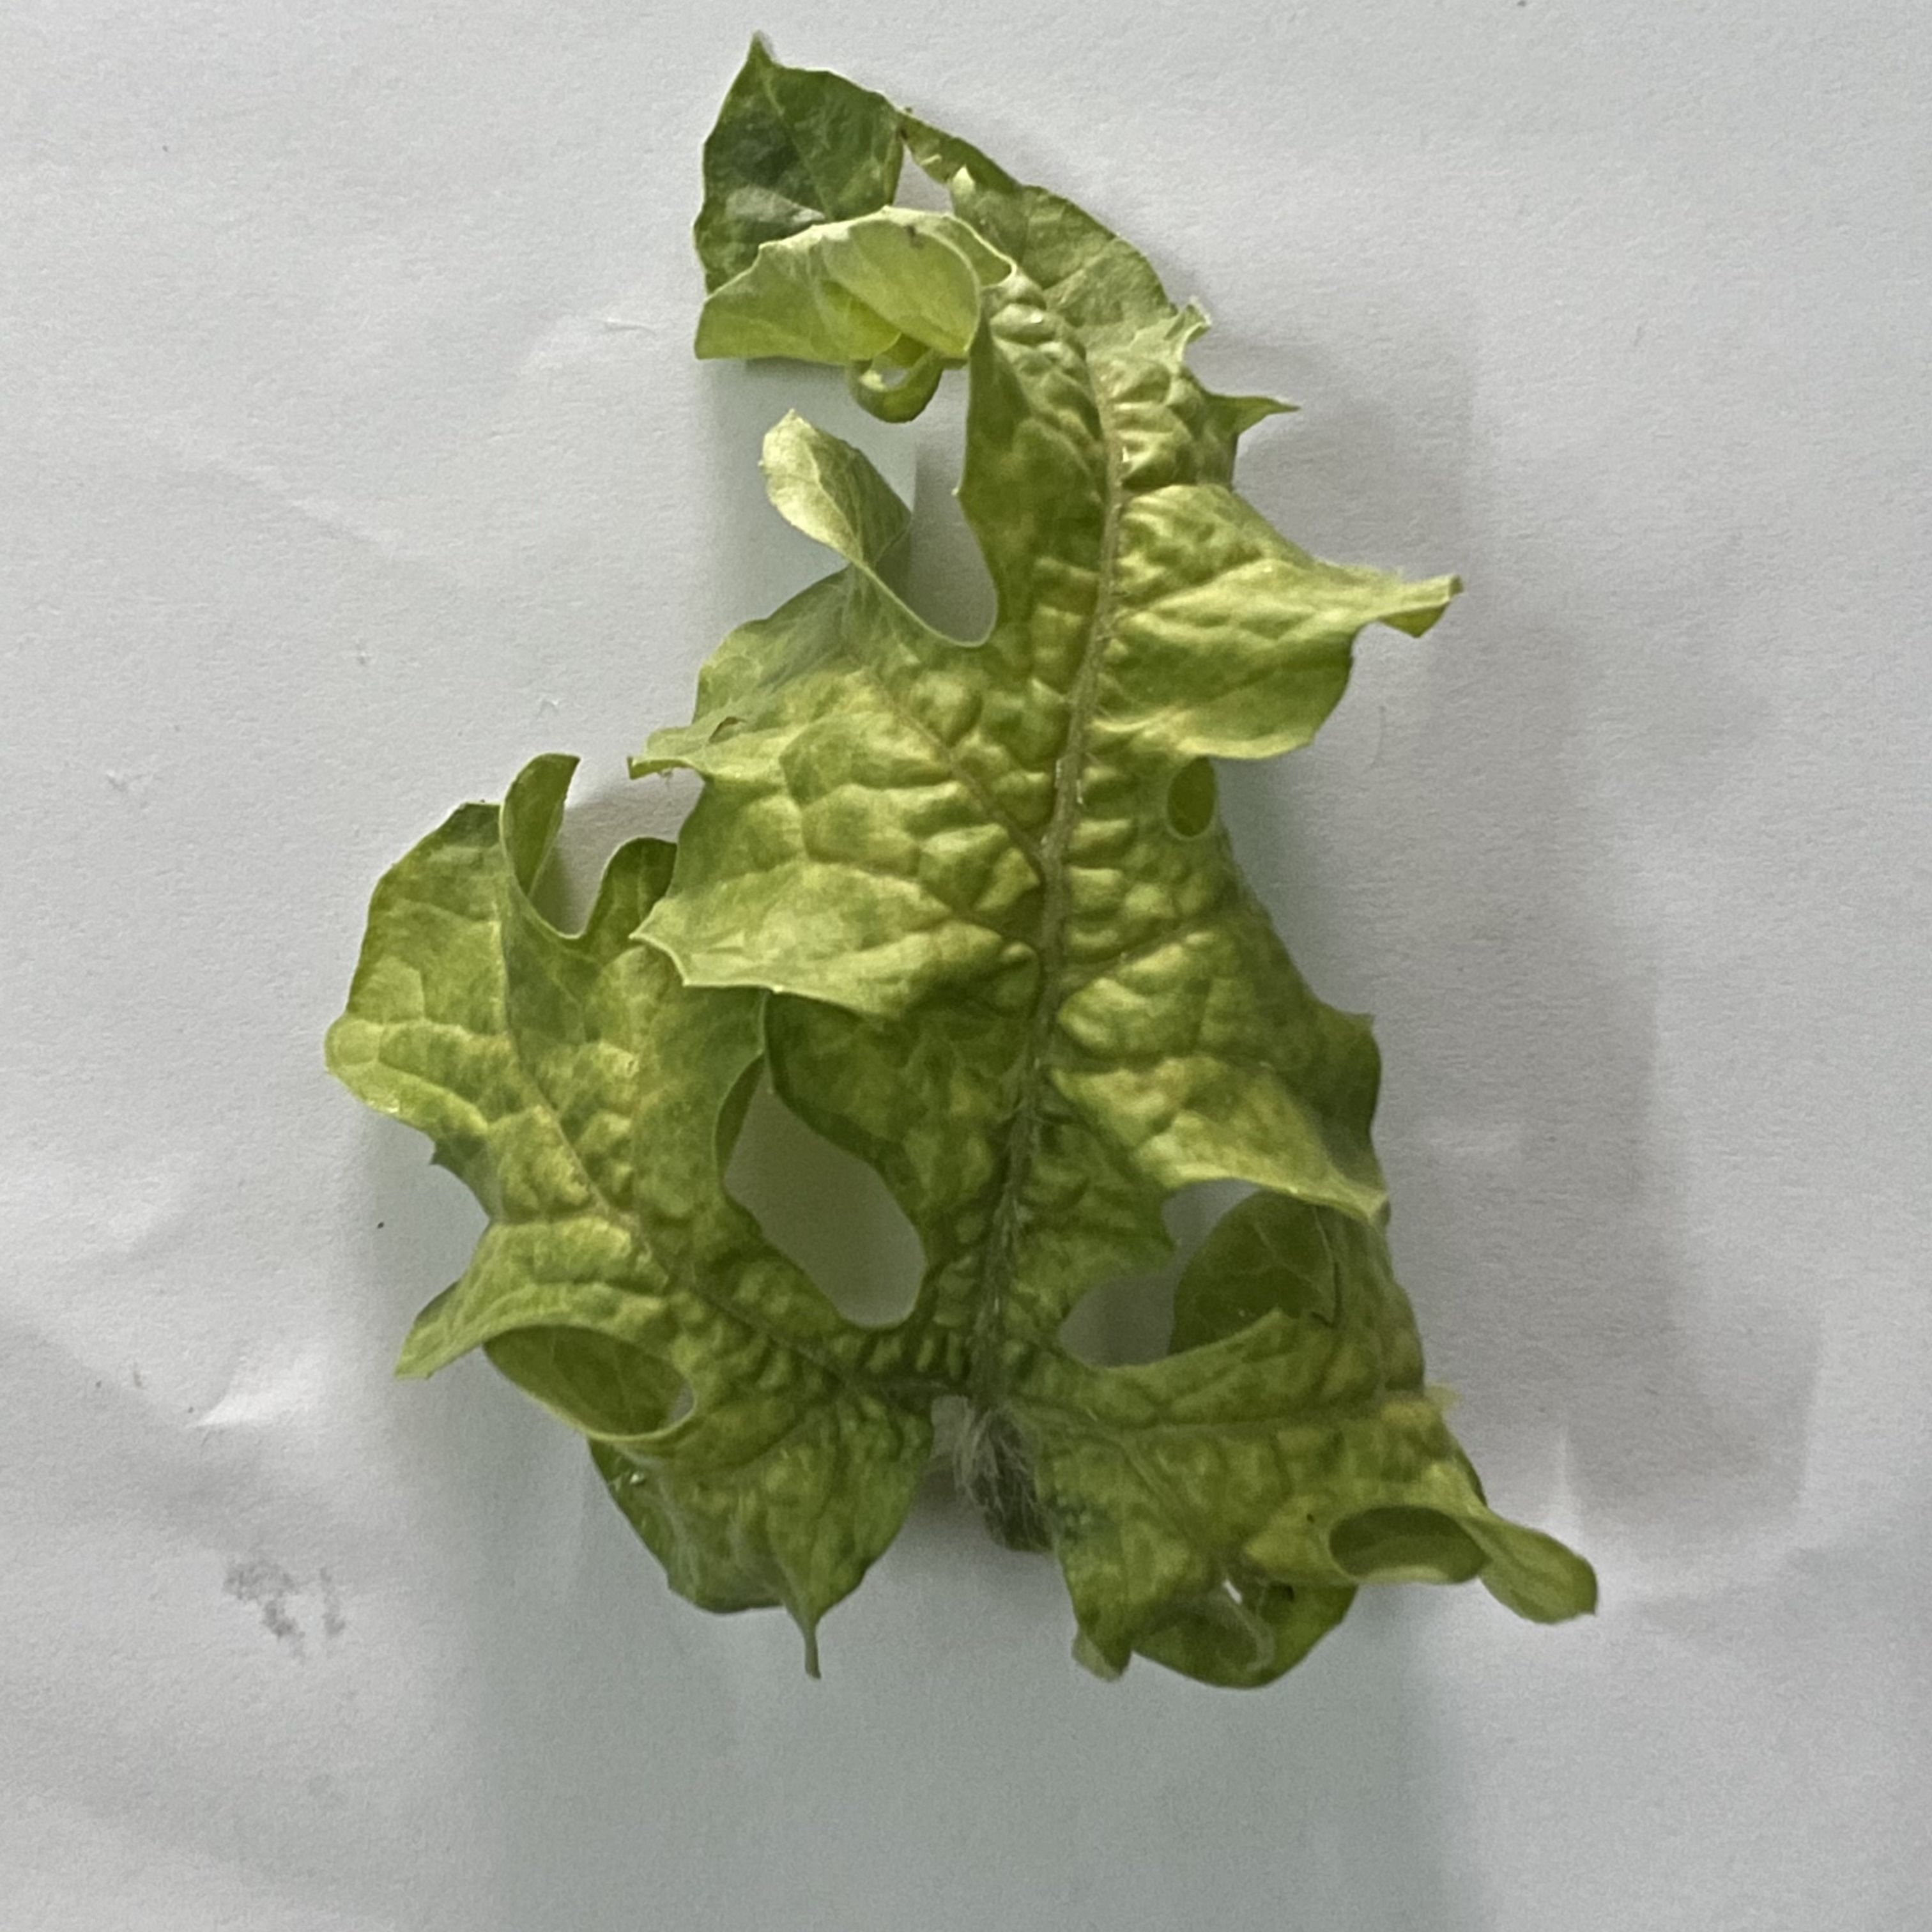
Label: Mosaic_Virus